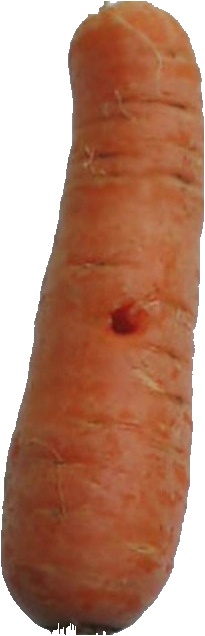
Label: carrot_1